Multiplicity (chemistry)

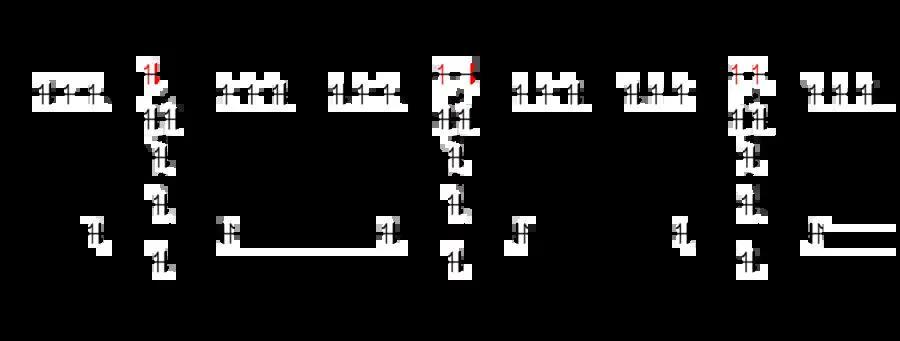
Molecular orbital diagram of two singlet excited states and triplet ground state of O. From left to right, the diagrams are for: Δ singlet oxygen (first excited state), Σ singlet oxygen (second excited state), and Σ triplet oxygen (ground state).

In organic chemistry, carbenes are molecules which have carbon atoms with only six electrons in their valence shells and therefore disobey the octet rule. Carbenes generally split into singlet carbenes and triplet carbenes, named for their spin multiplicities. Both have two non-bonding electrons; in singlet carbenes these exist as a lone pair and have opposite spins so that there is no net spin, while in triplet carbenes these electrons have parallel spins.